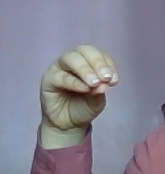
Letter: ha